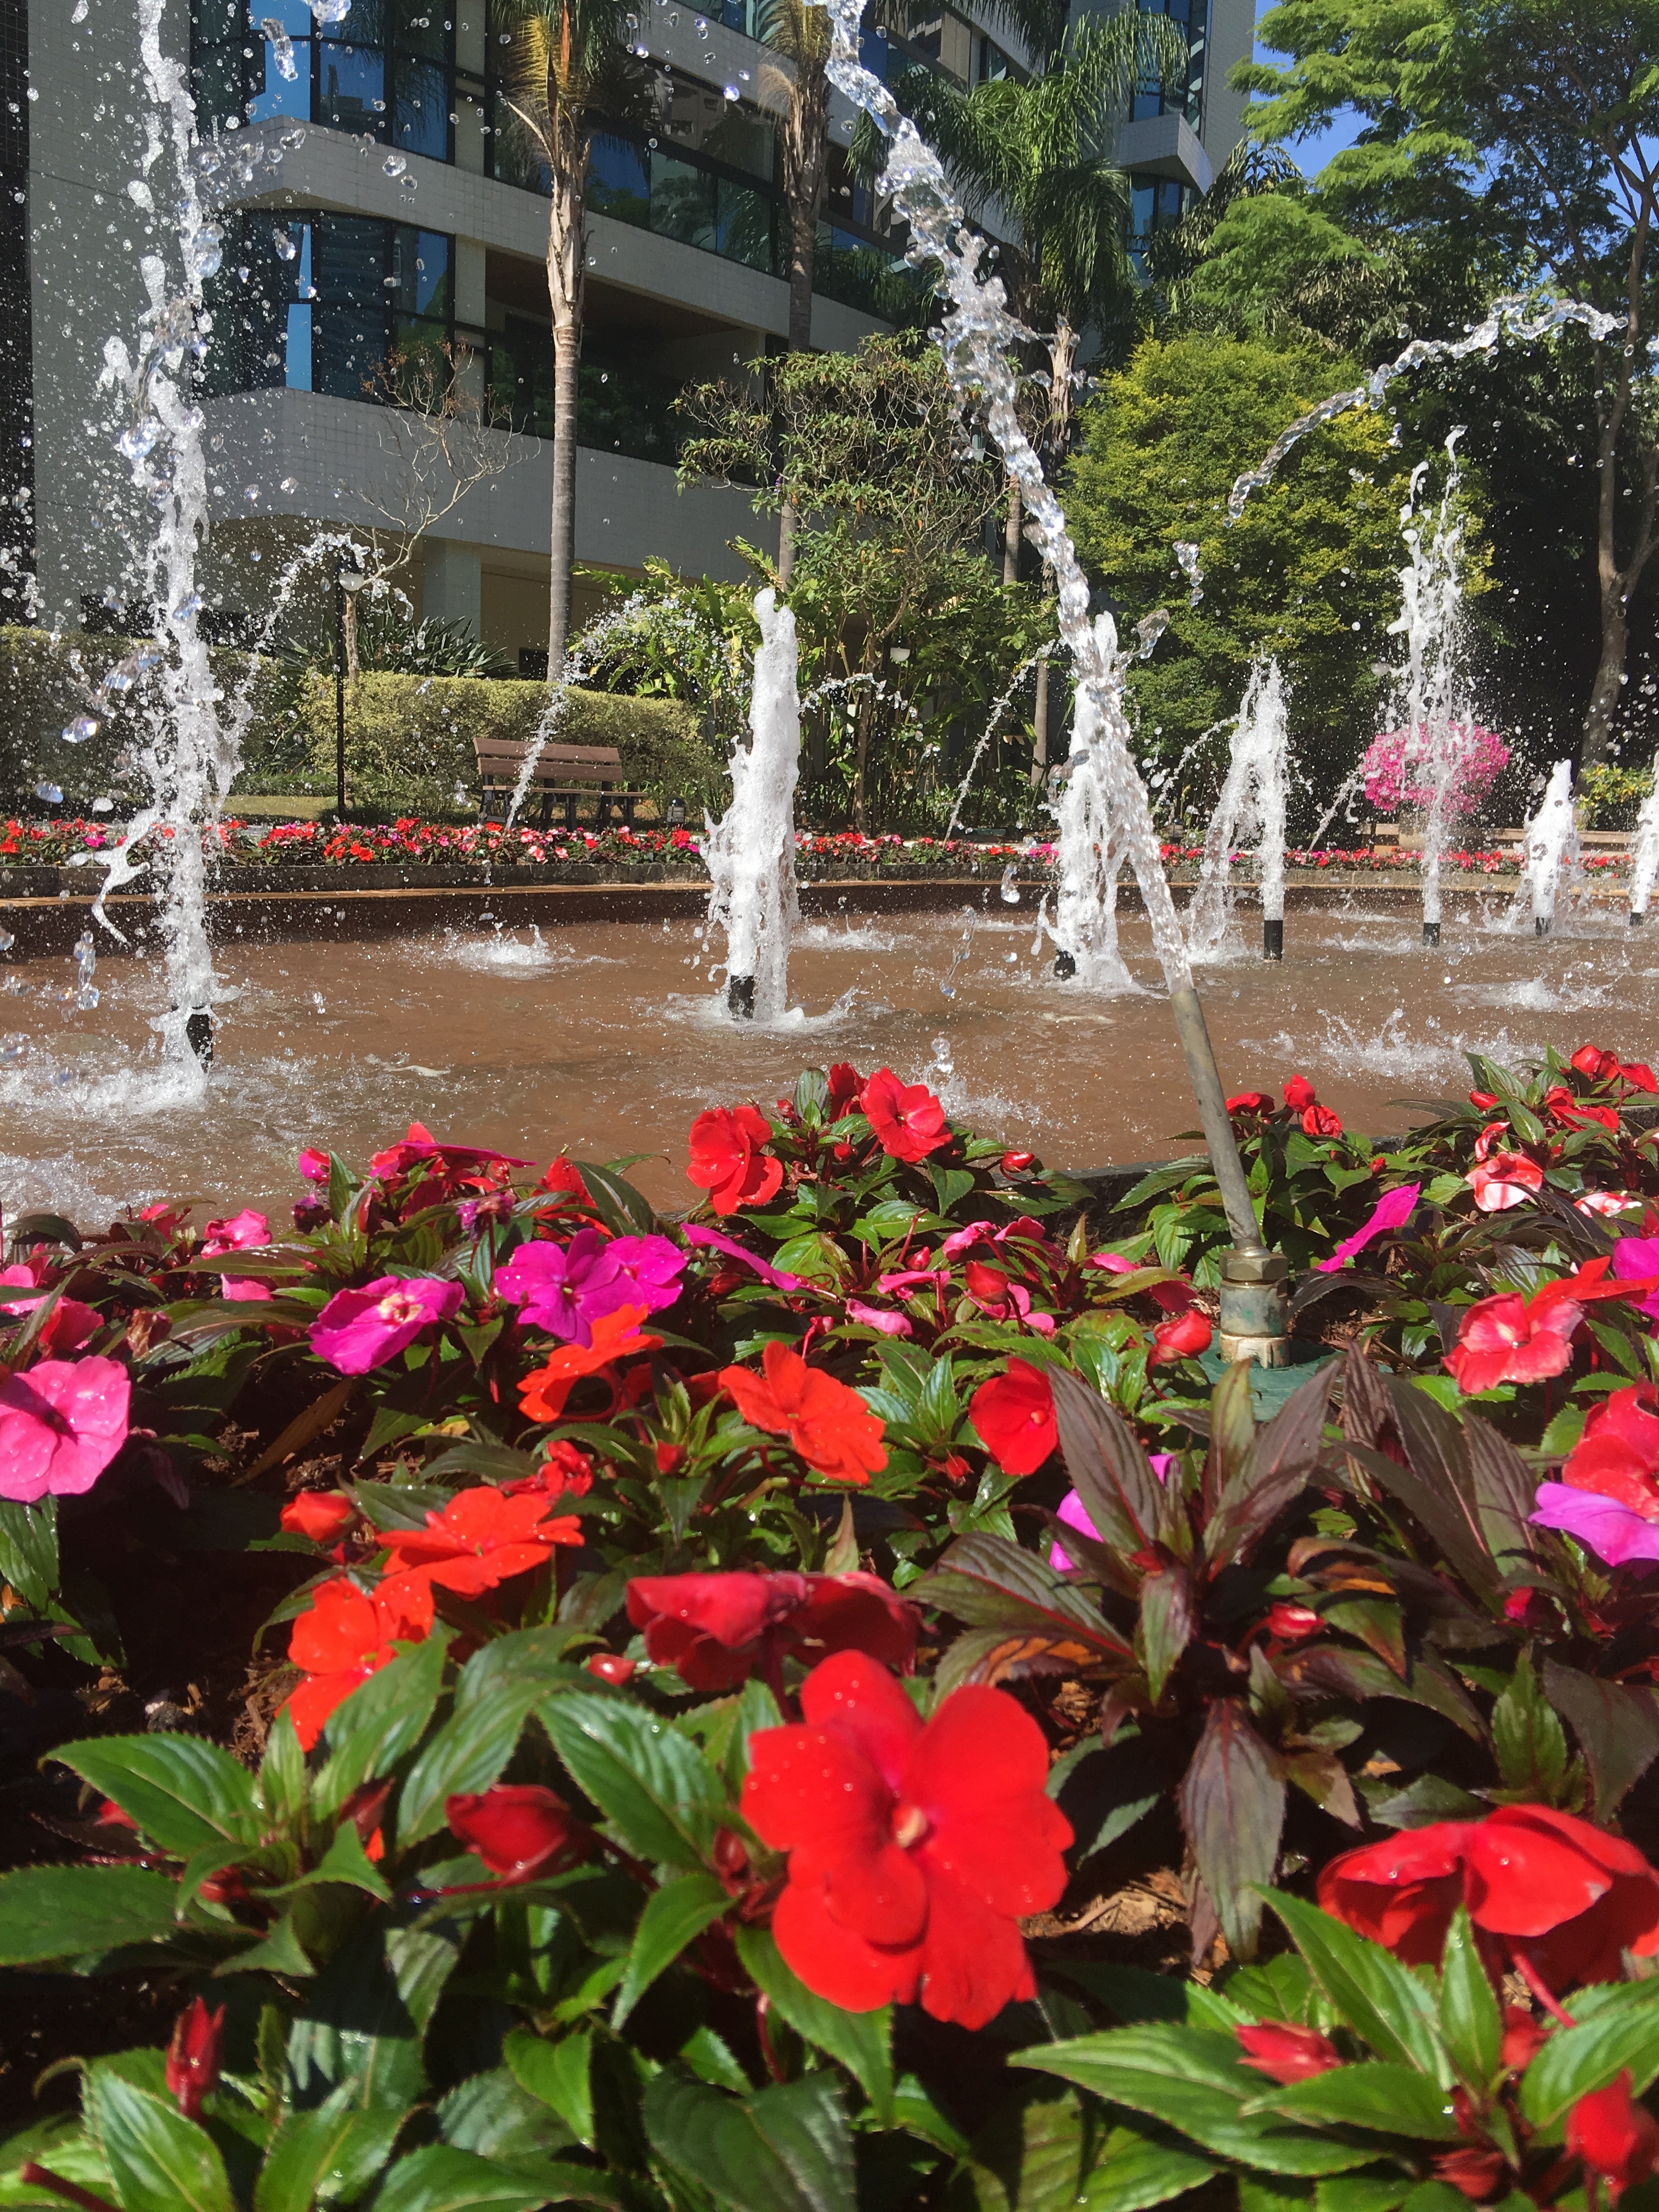
landscape, plant, leaf, flower, spring, backyard, botany, garden, flora, flowers, petals, shrub, fountain, botanical garden, yard, floristry, flowering plant, land plant